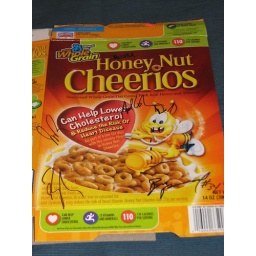
Viv got the guys in Guster to sign this Honey Nut Cheerios box as a thank you.